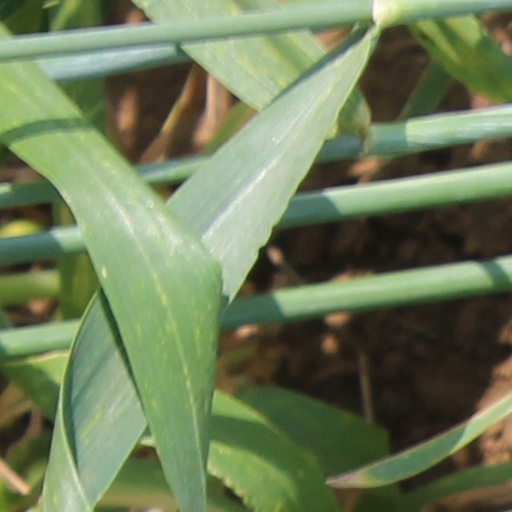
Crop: wheat